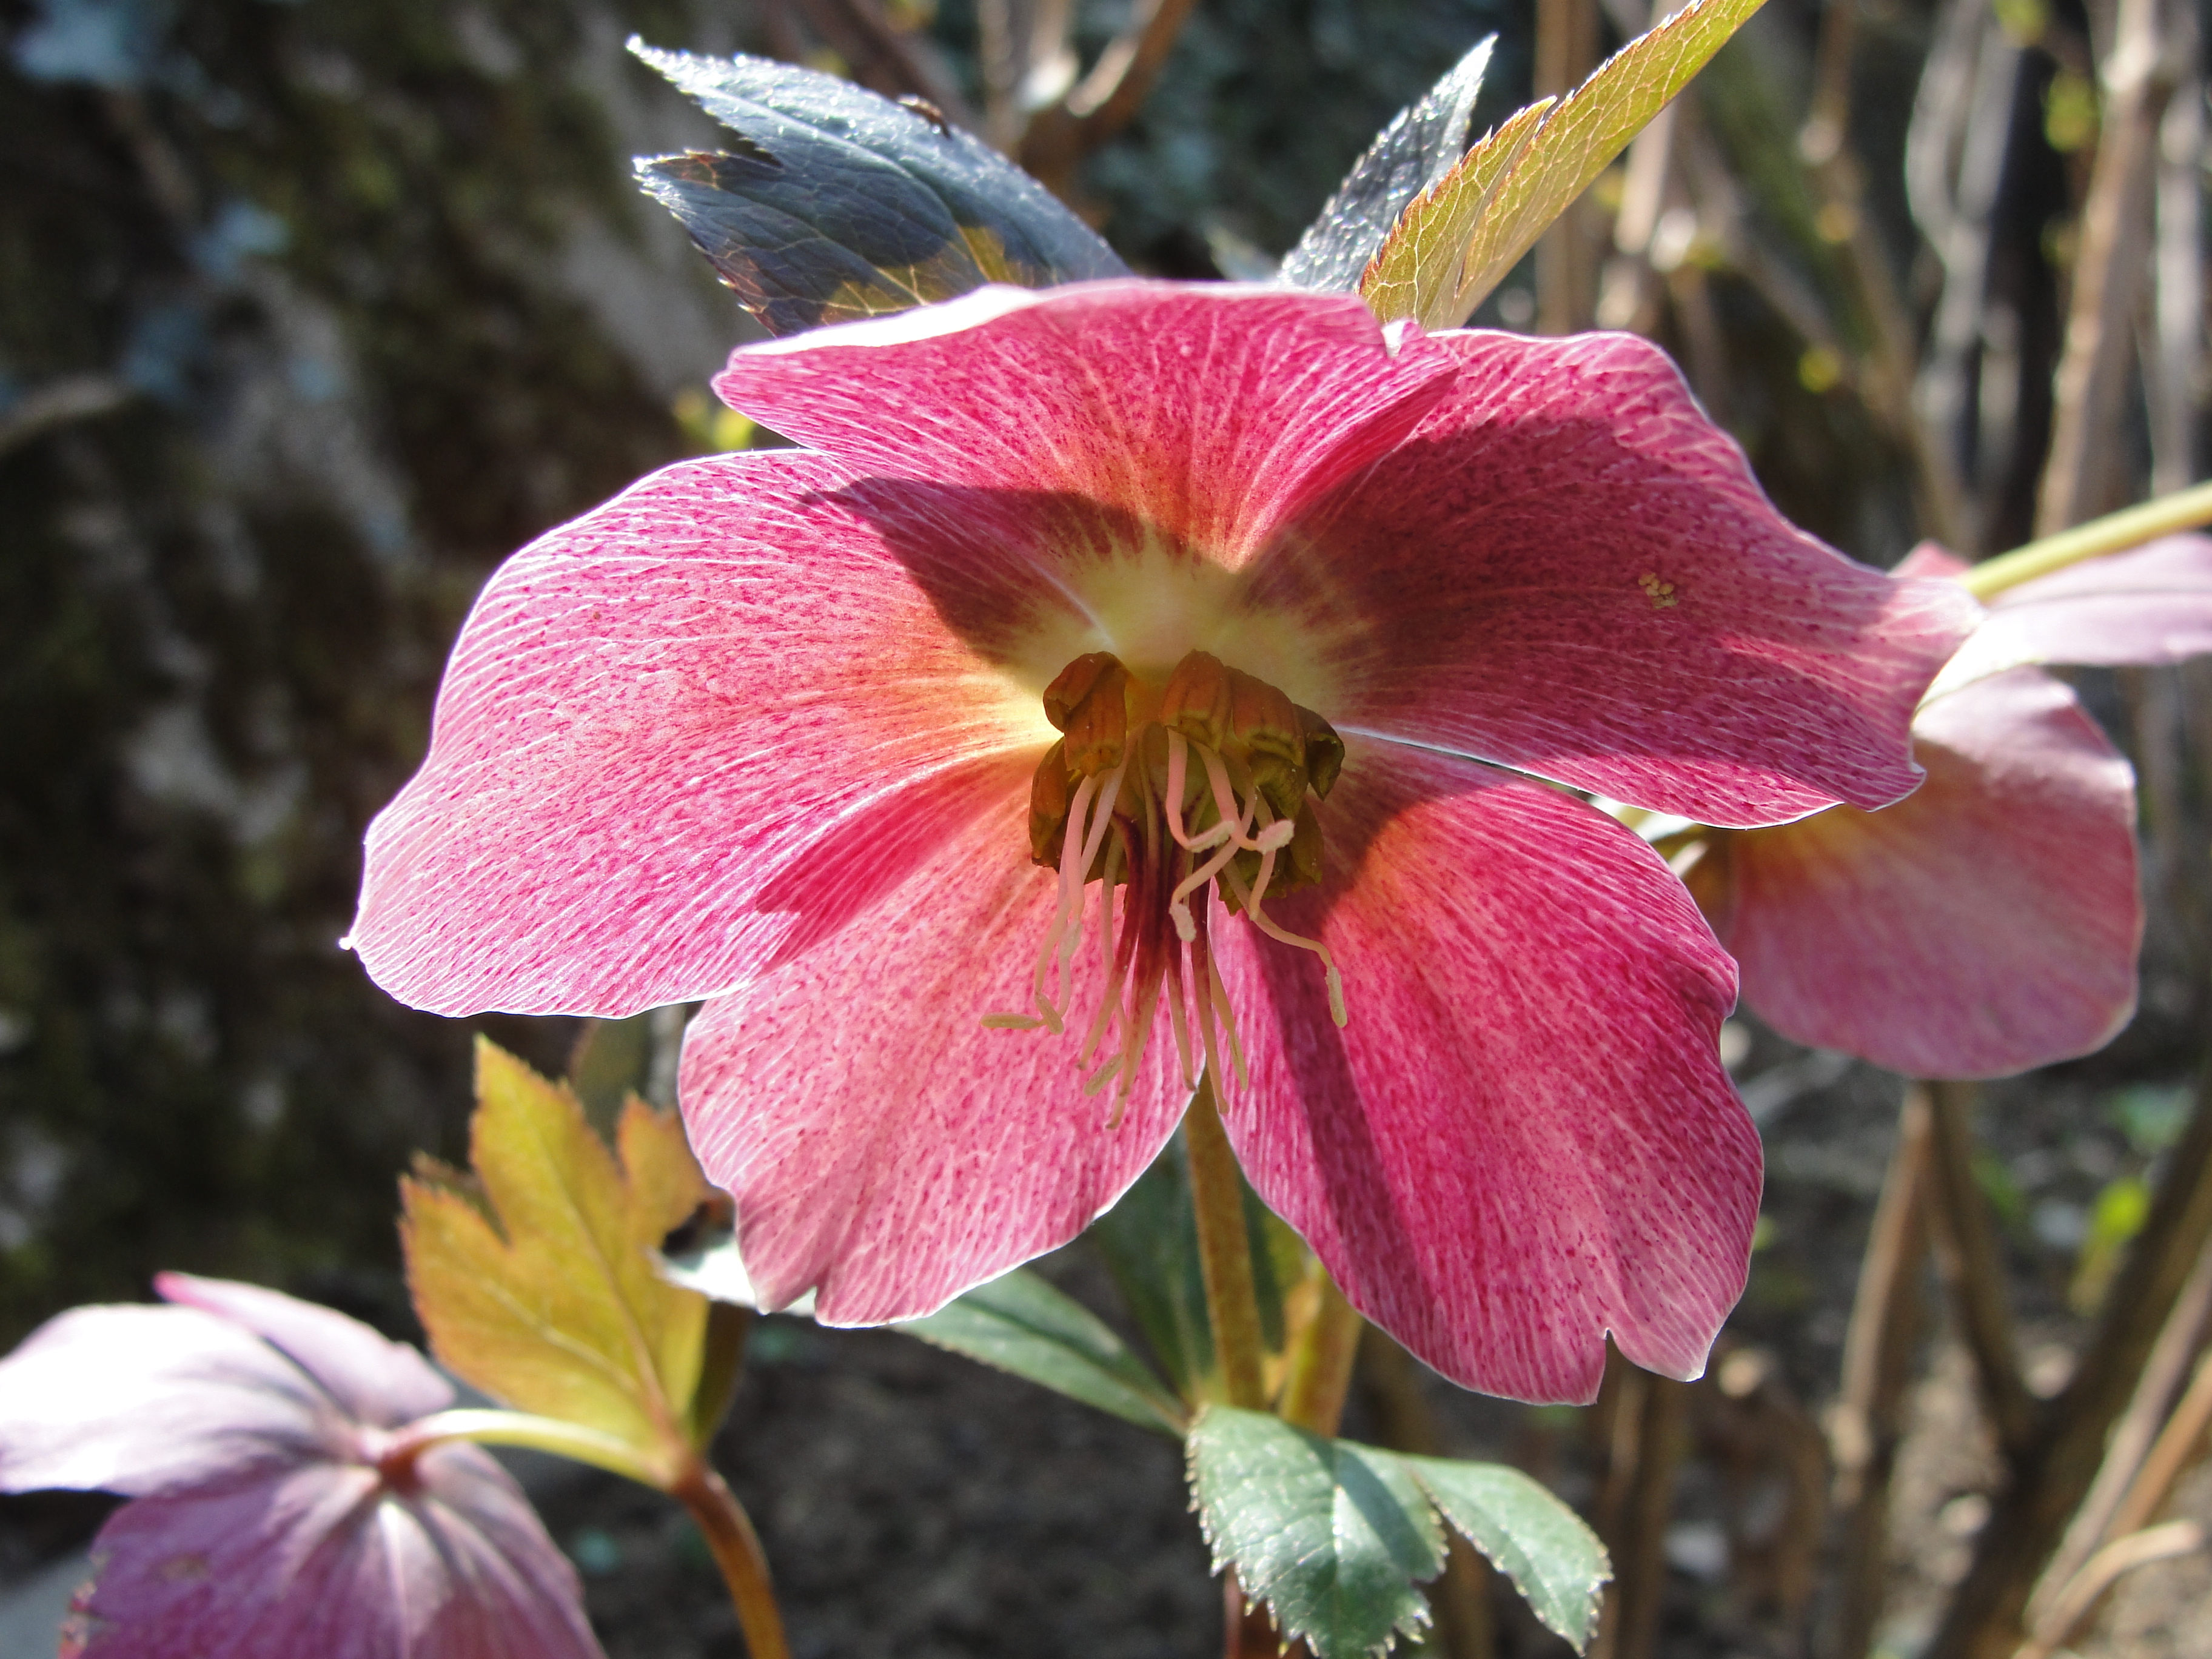
helleborus orientalis, lenten rose, flower, plant, flora, pink, flowering plant, amaryllis belladonna, spring, hippeastrum, petal, wildflower, fritillaria